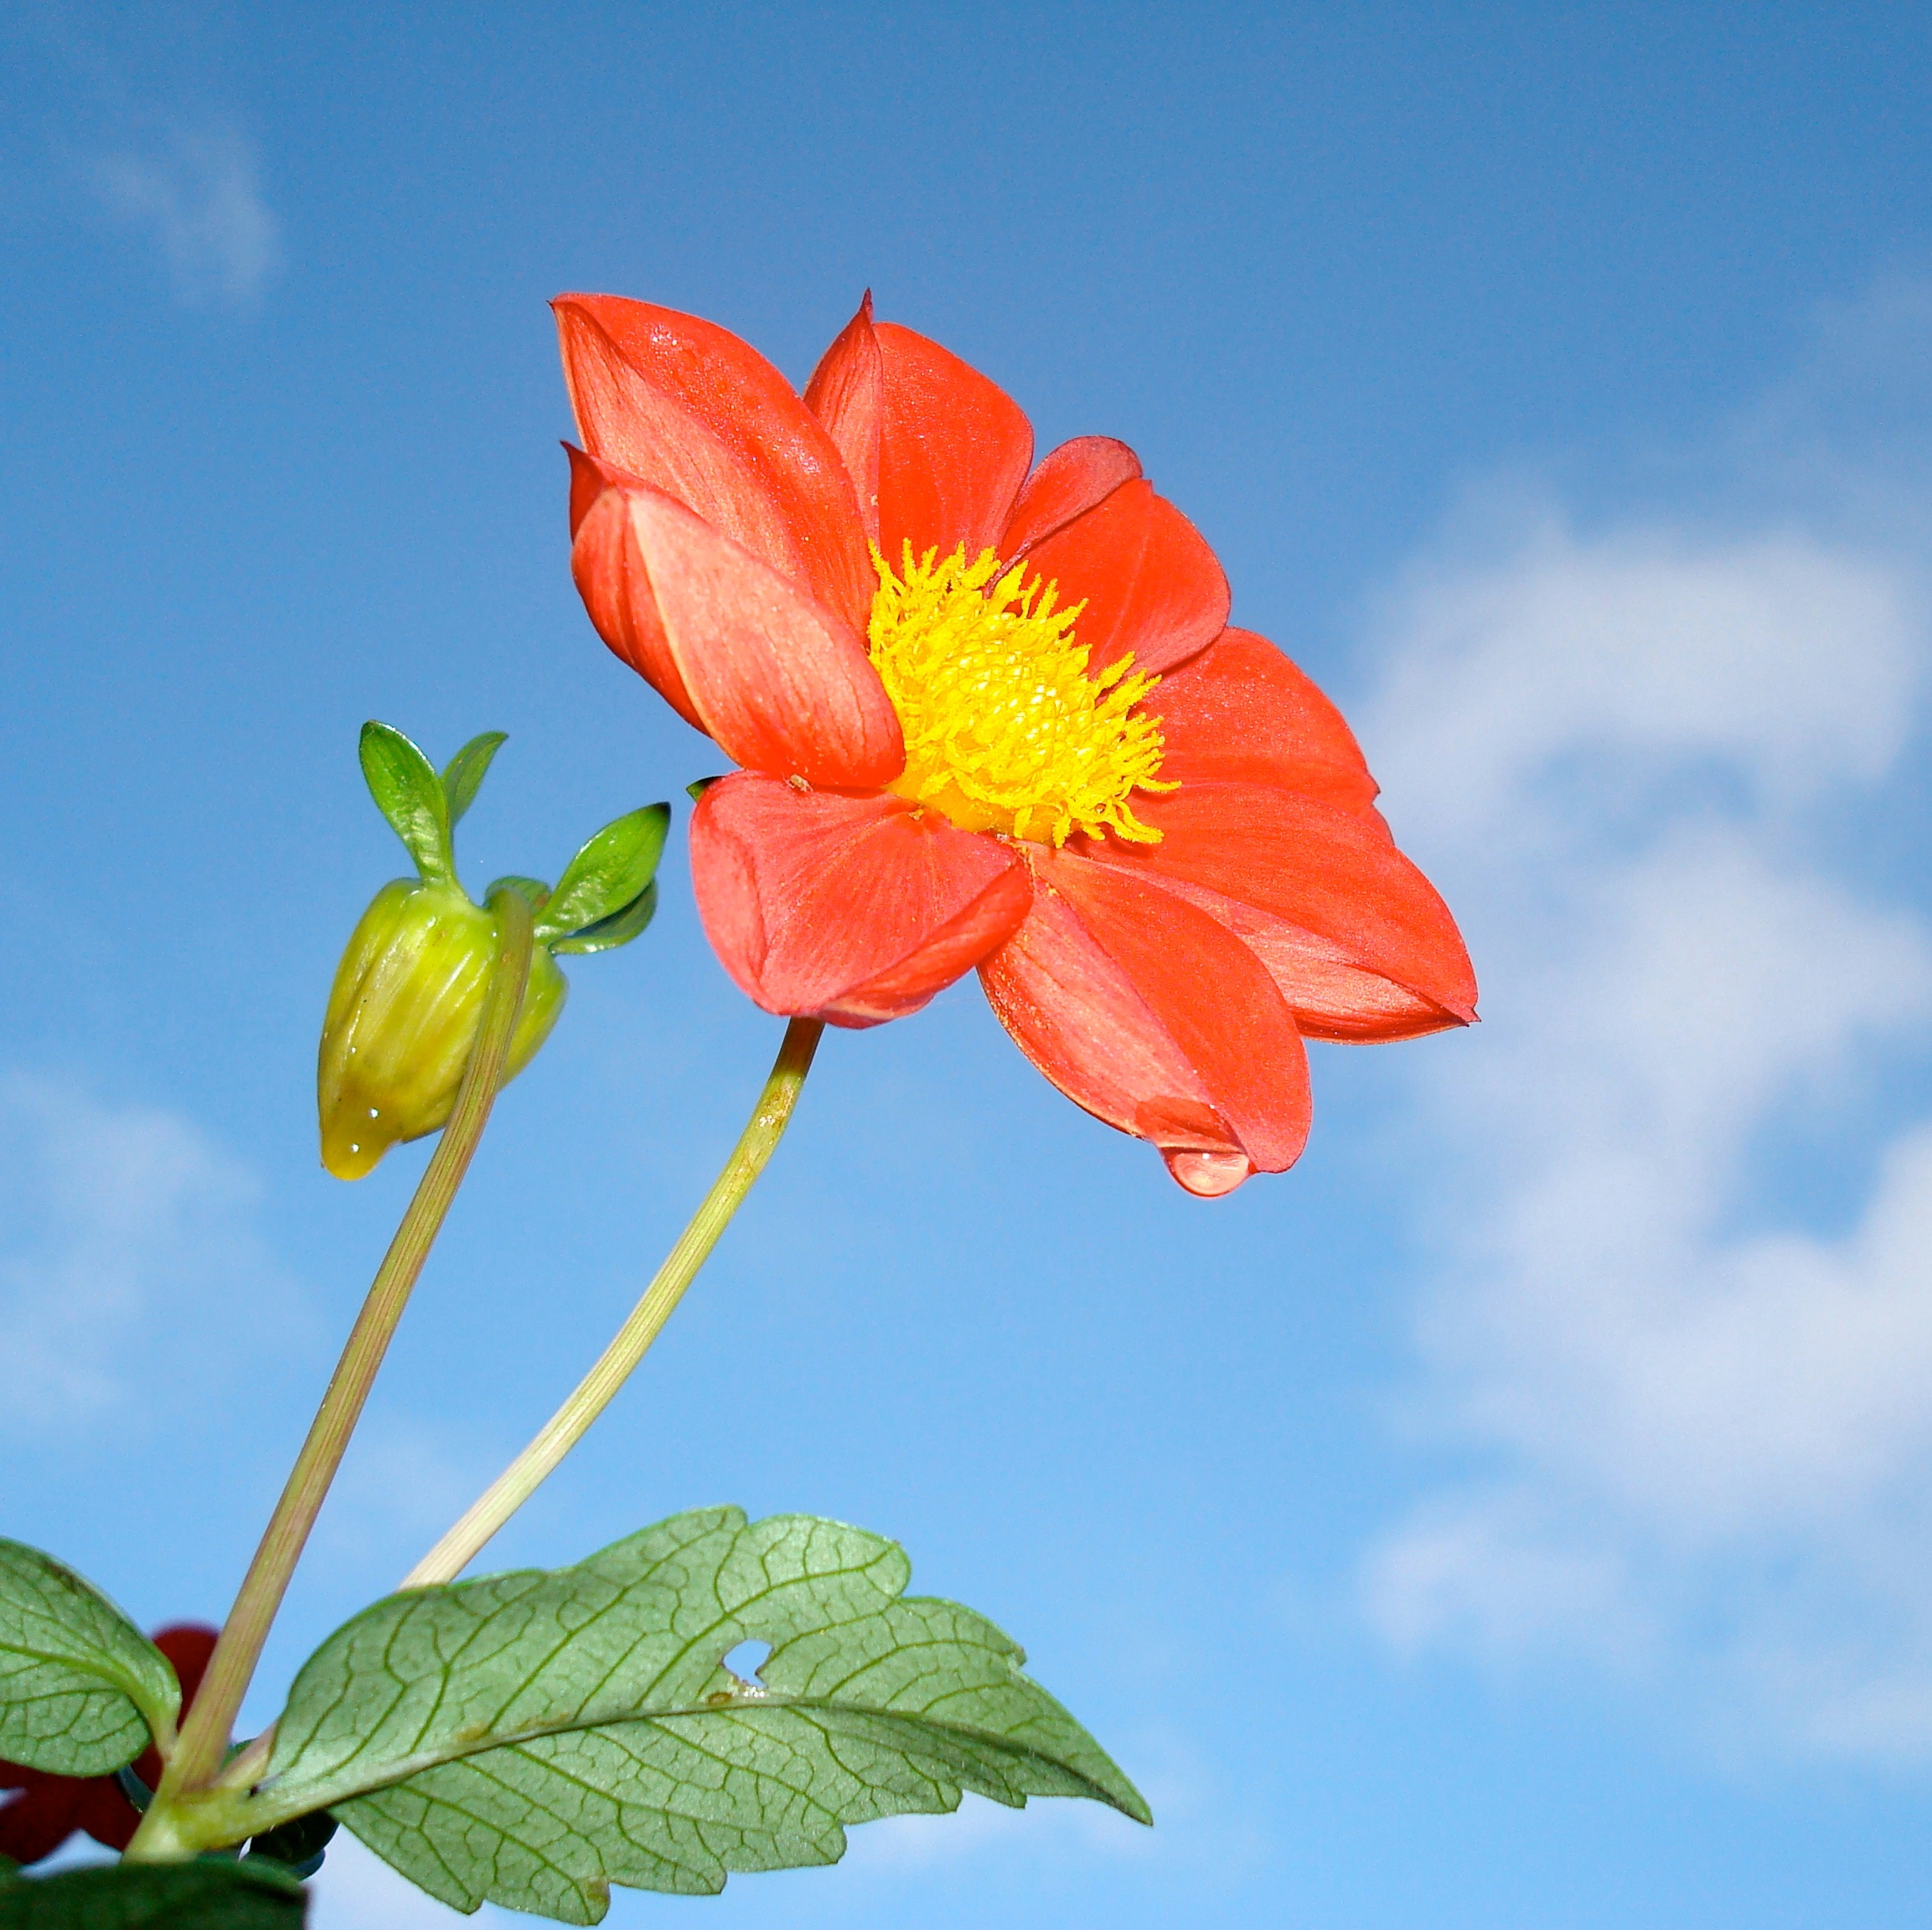
blossom, plant, sky, flower, petal, flora, wildflower, macro photography, flowering plant, daisy family, land plant